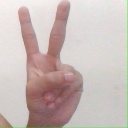
अक्षर: क